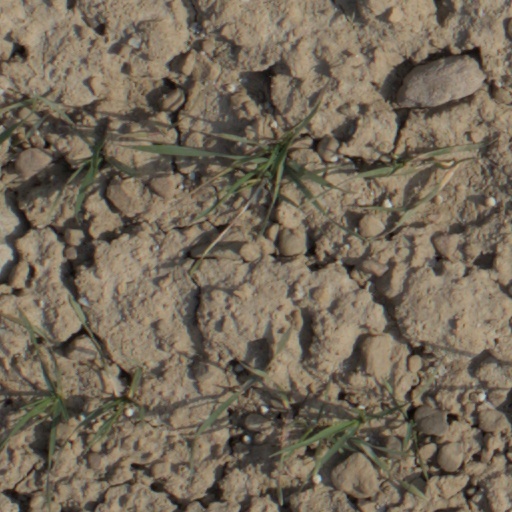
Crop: wheat